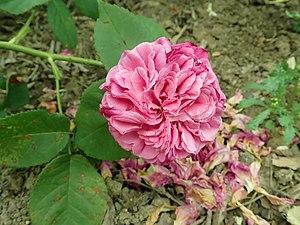
Jean-Marie Gonod, né le 6 janvier 1827 à Crottet et mort le 12 mars 1888 à Lyon, est un rosiériste français établi à Lyon dont les roses obtinrent un grand succès dans la seconde moitié du XIXe siècle.